Vina (footballer)

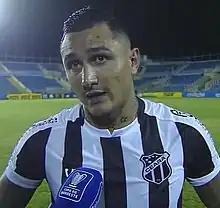
Vina with Ceará in 2020

Vinícius Goes Barbosa de Souza (born 15 April 1991), known as Vinícius or just Vina, is a Brazilian footballer who plays as an attacking midfielder for Ceará.